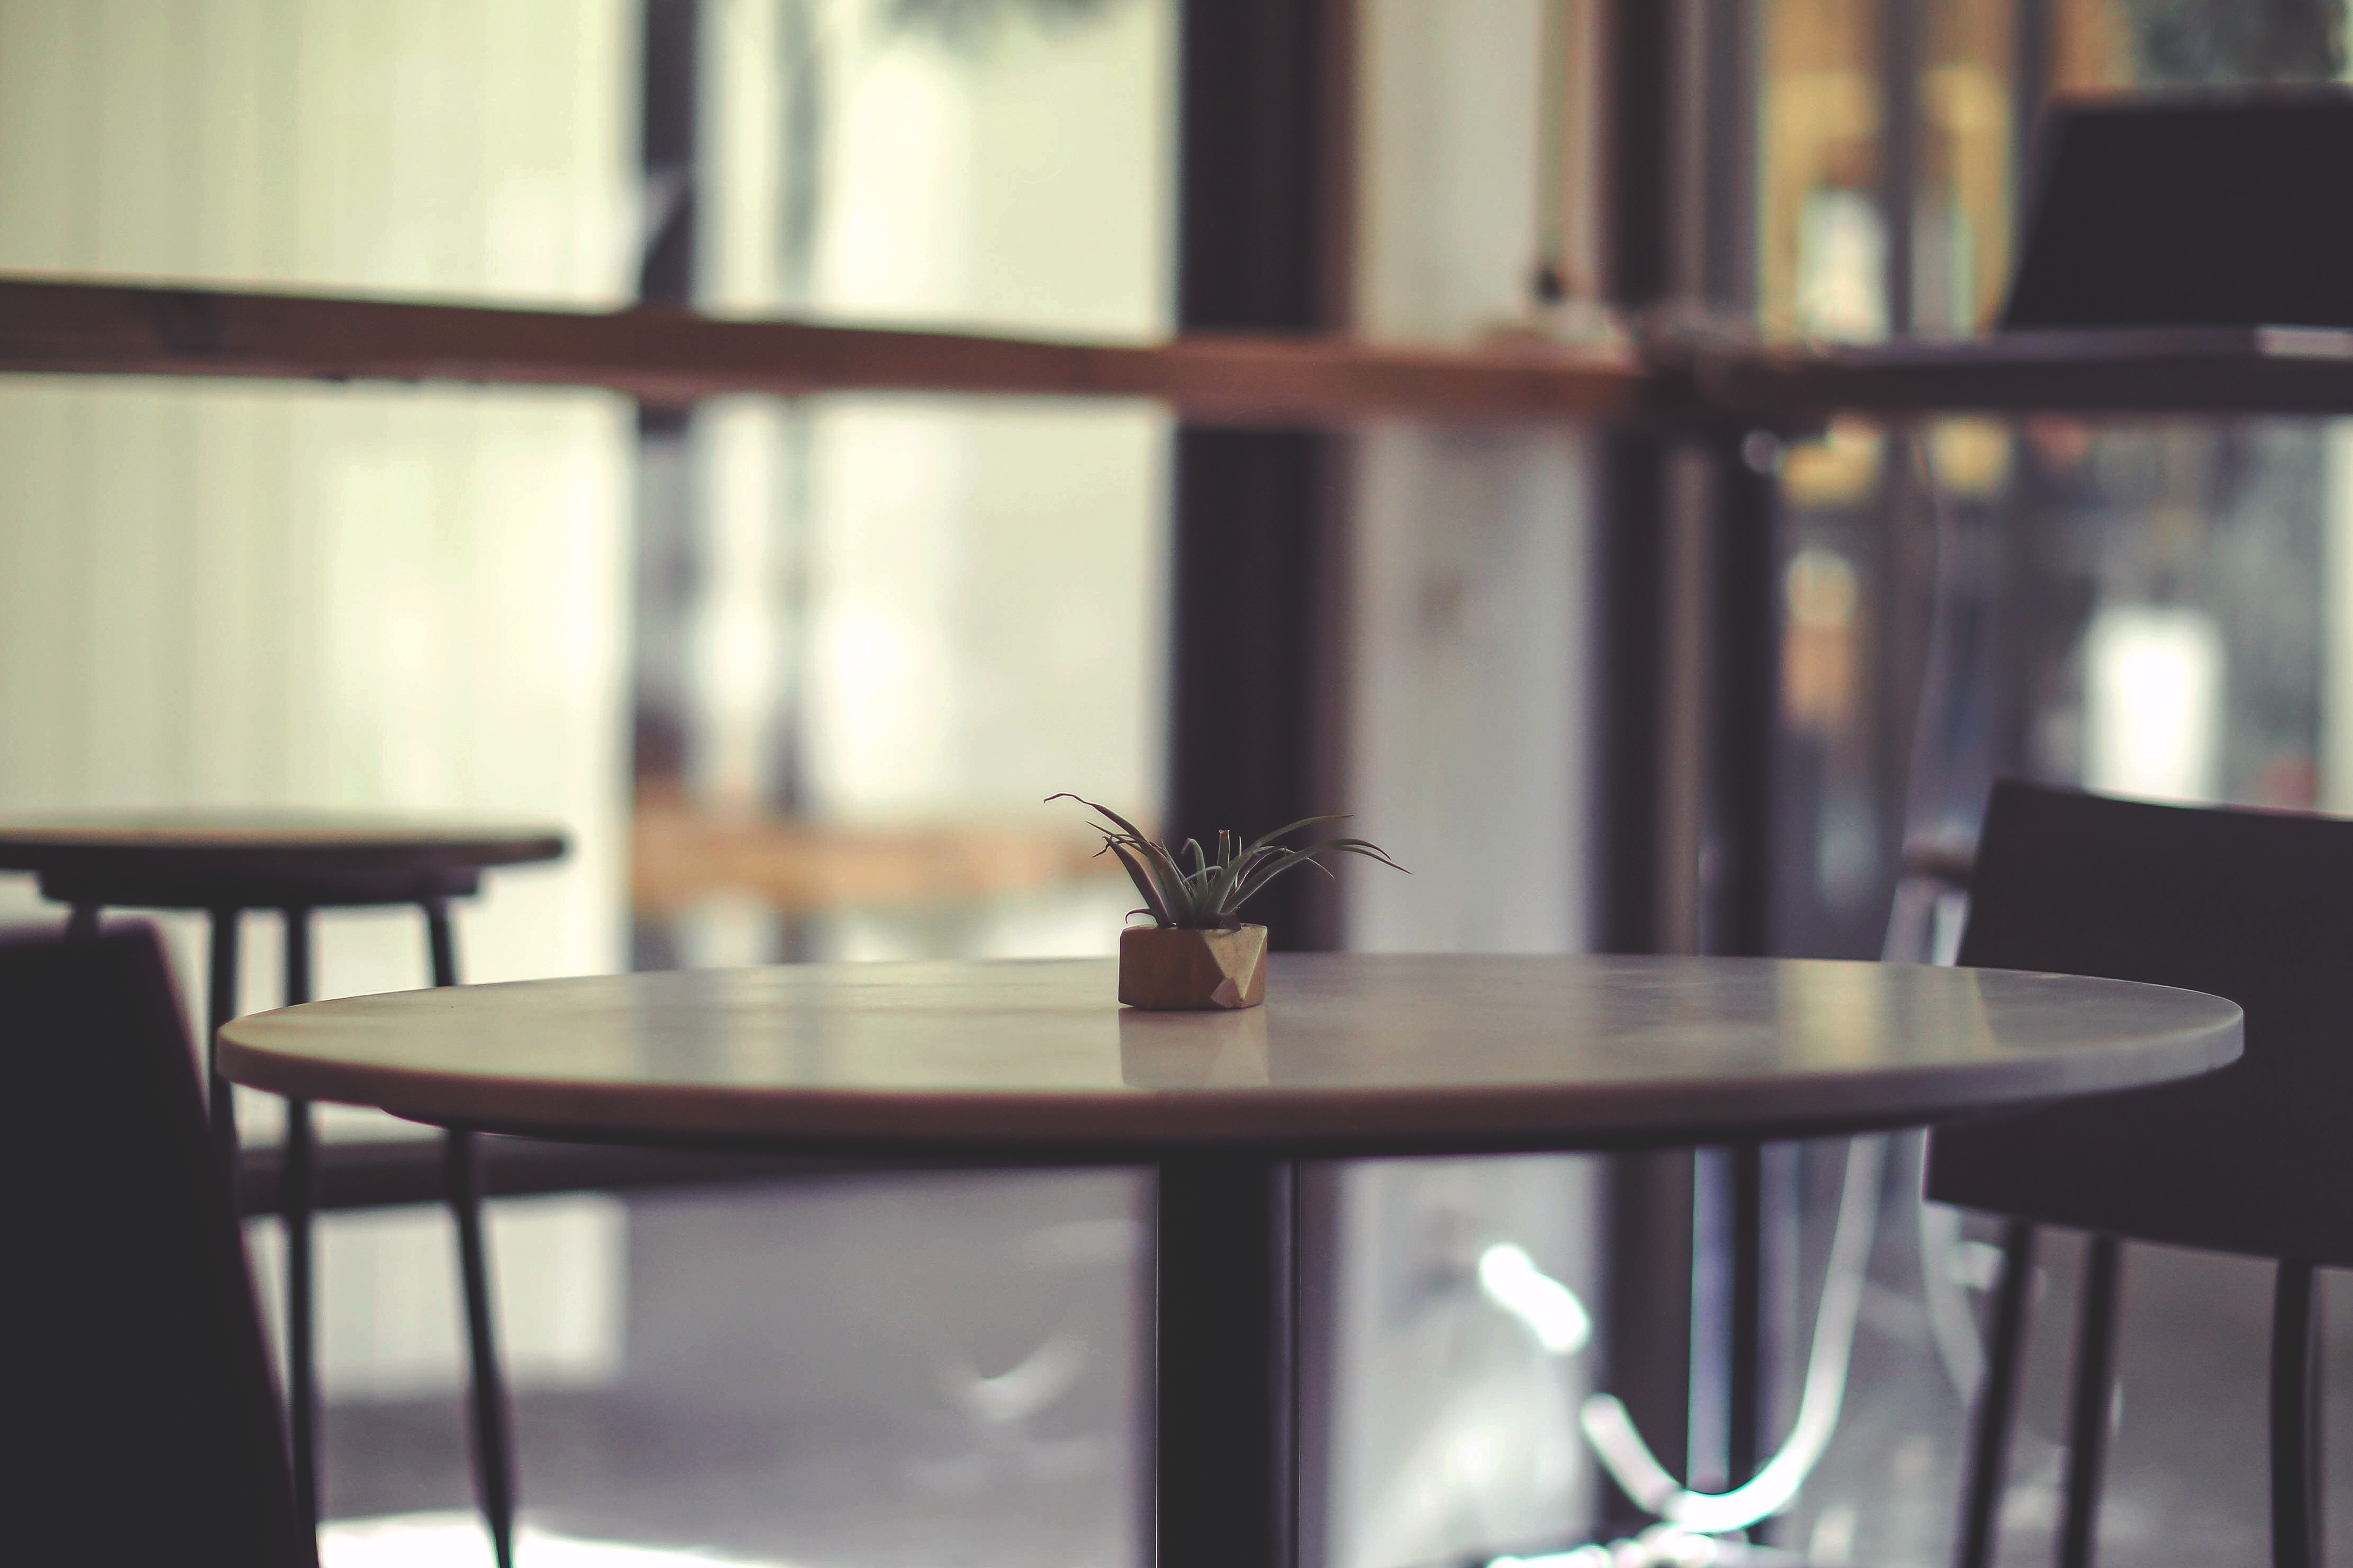
table, furniture, room, lighting, interior design, design, shape, dining room